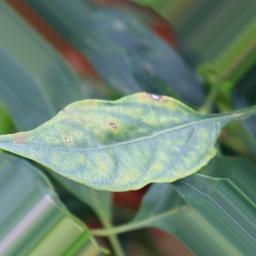
Label: cercospora